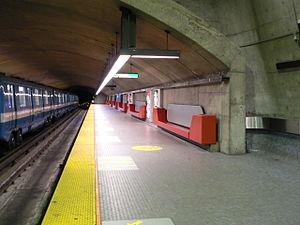
Le métro de Montréal est un réseau de transport en commun qui dessert l'île de Montréal ainsi que les villes québécoises de Laval et de Longueuil, au Canada. Métro sur pneumatiques entièrement souterrain, il est géré par la Société de transport de Montréal, organe de l'agglomération de Montréal.